Frans Steenbergen

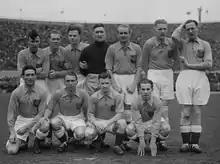
Steenbergen (standing, 2nd left, in the Netherlands national football team (1949))

Frans Steenbergen (17 August 1920 – 6 July 1978) was a Dutch footballer. He played in two matches for the Netherlands national football team in 1949.